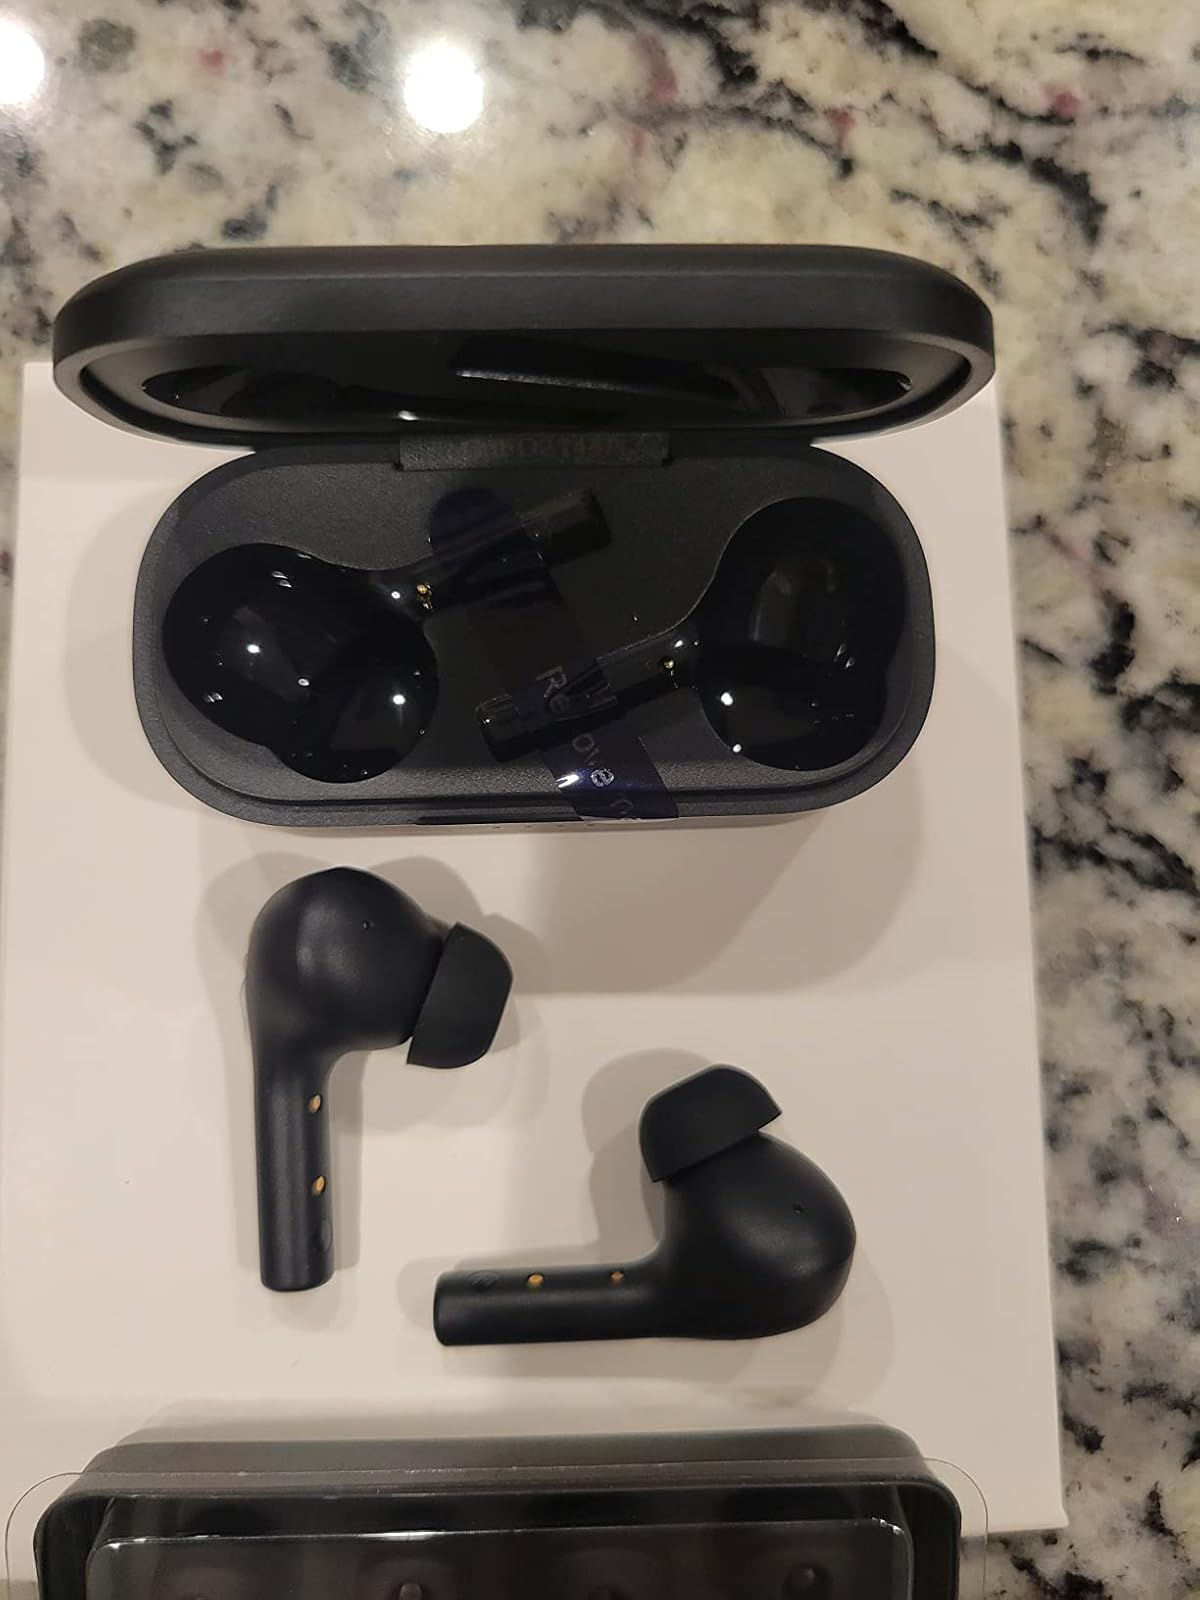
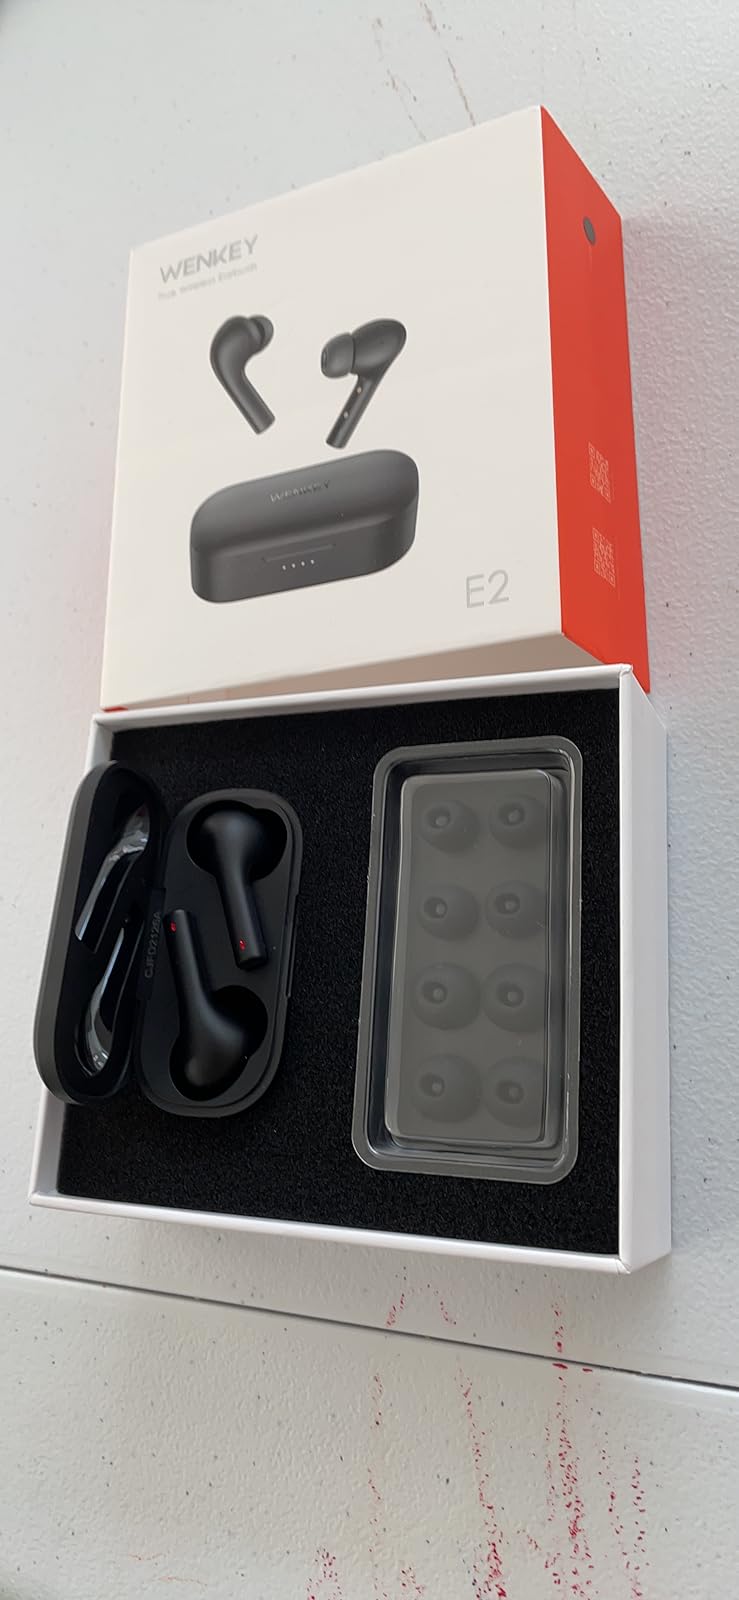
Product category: earbuds
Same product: yes